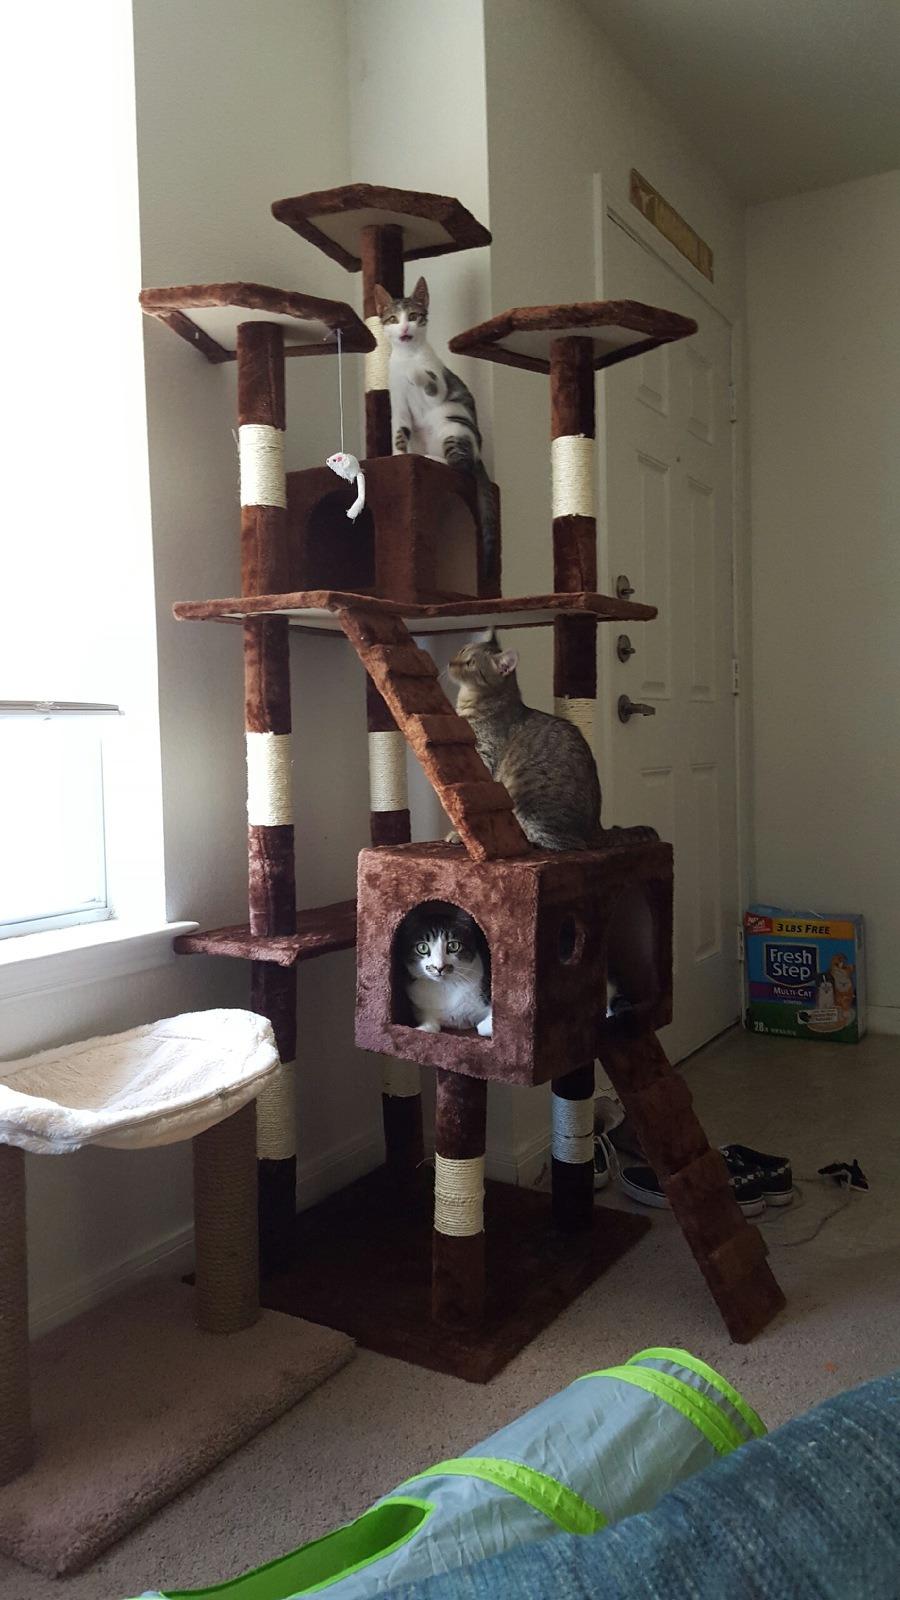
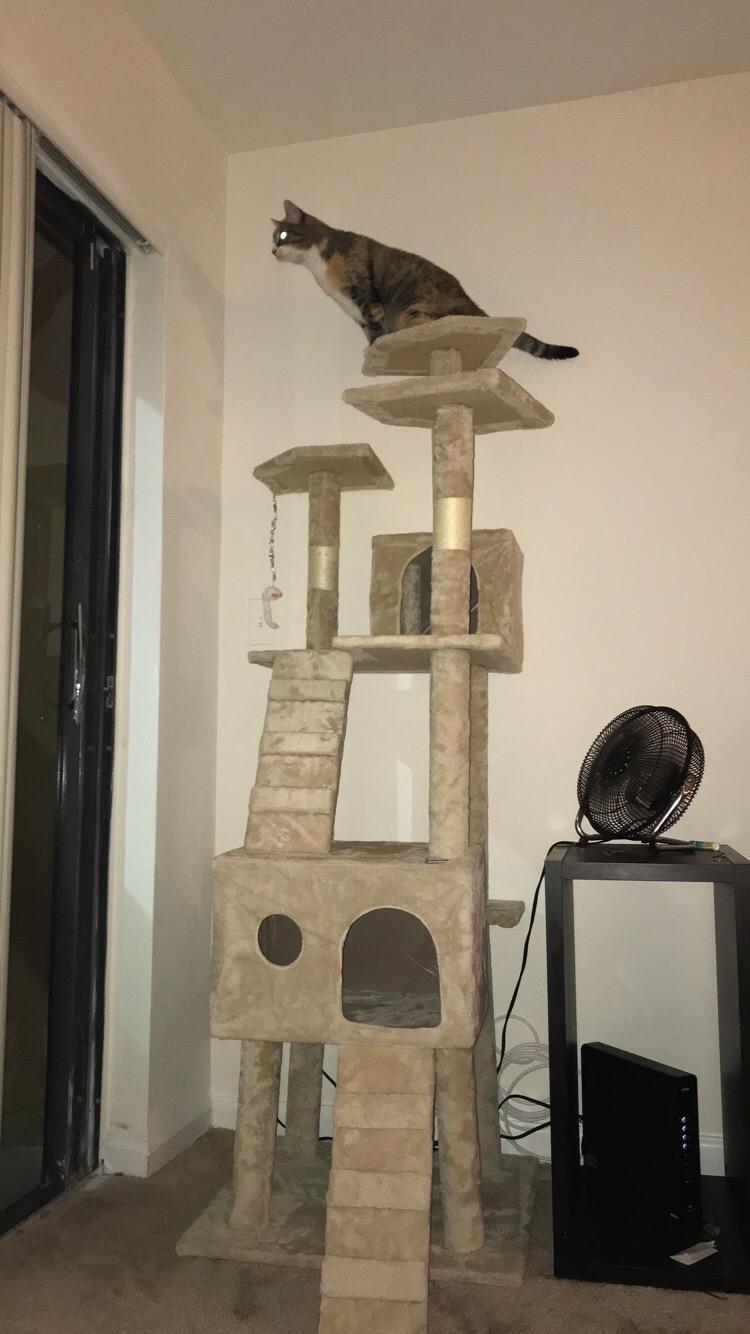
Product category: items_cat tree
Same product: no